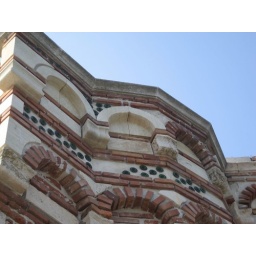
green glass in one of the historical buildings in nessebar, bulg. they looked like the bottoms of green beer bottles to me